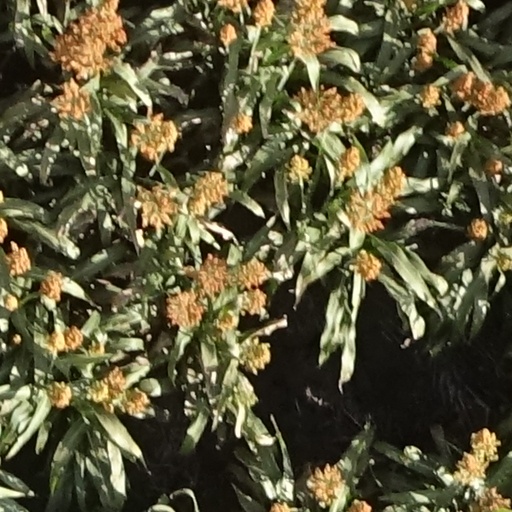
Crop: sorghum